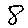
Label: 8